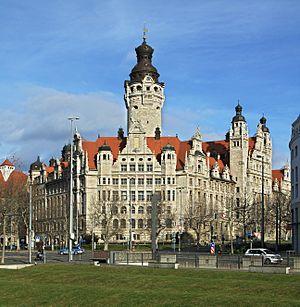
Le nouvel hôtel de ville de Leipzig est depuis 1905 le siège de la municipalité de Leipzig.